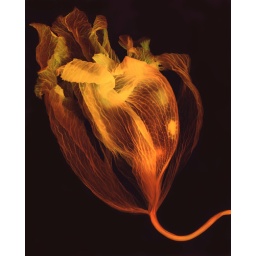
16x20 print...I placed the orchid on a piece of glass in the enlarger and projected it onto the paper